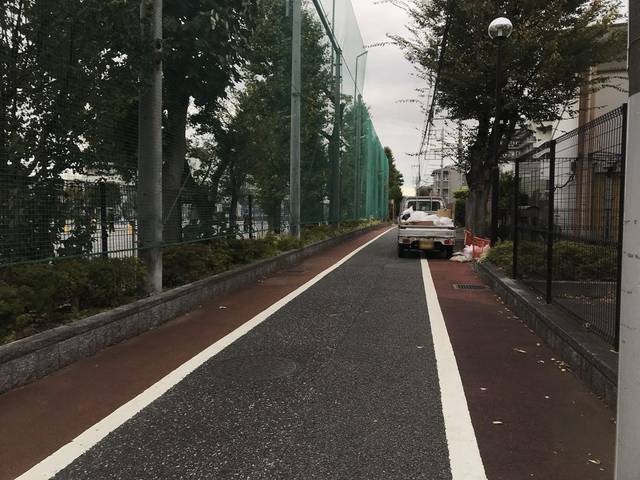
Region: Japan
Coordinates: 35.695, 139.557